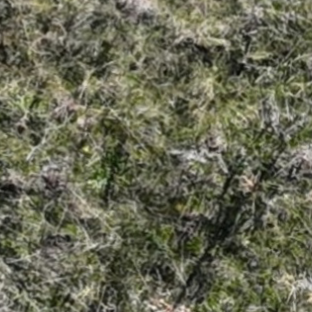
Month: october